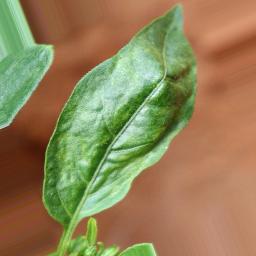
Label: mites_and_trips